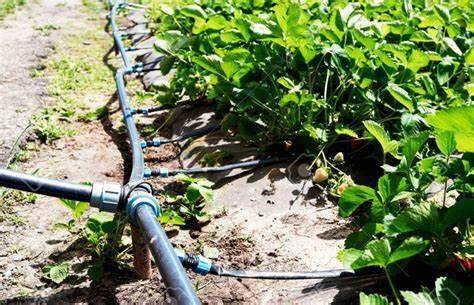
Mfumo wa maji ambao umefungwa katikati ya shamba. Hiki ni aina ya kilimo cha umwagiliaji, ambacho ni cha kisasa na hupendwa kufanywa na watu kwa sababu huhimili hali ya hewa hasa katika kiangazi.